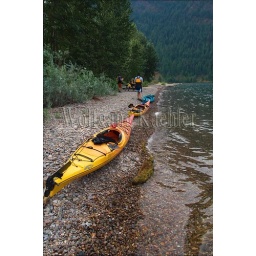
Usa, idaho, near clark fork, lake pend oreille, johnson creek area, kayaks on beach